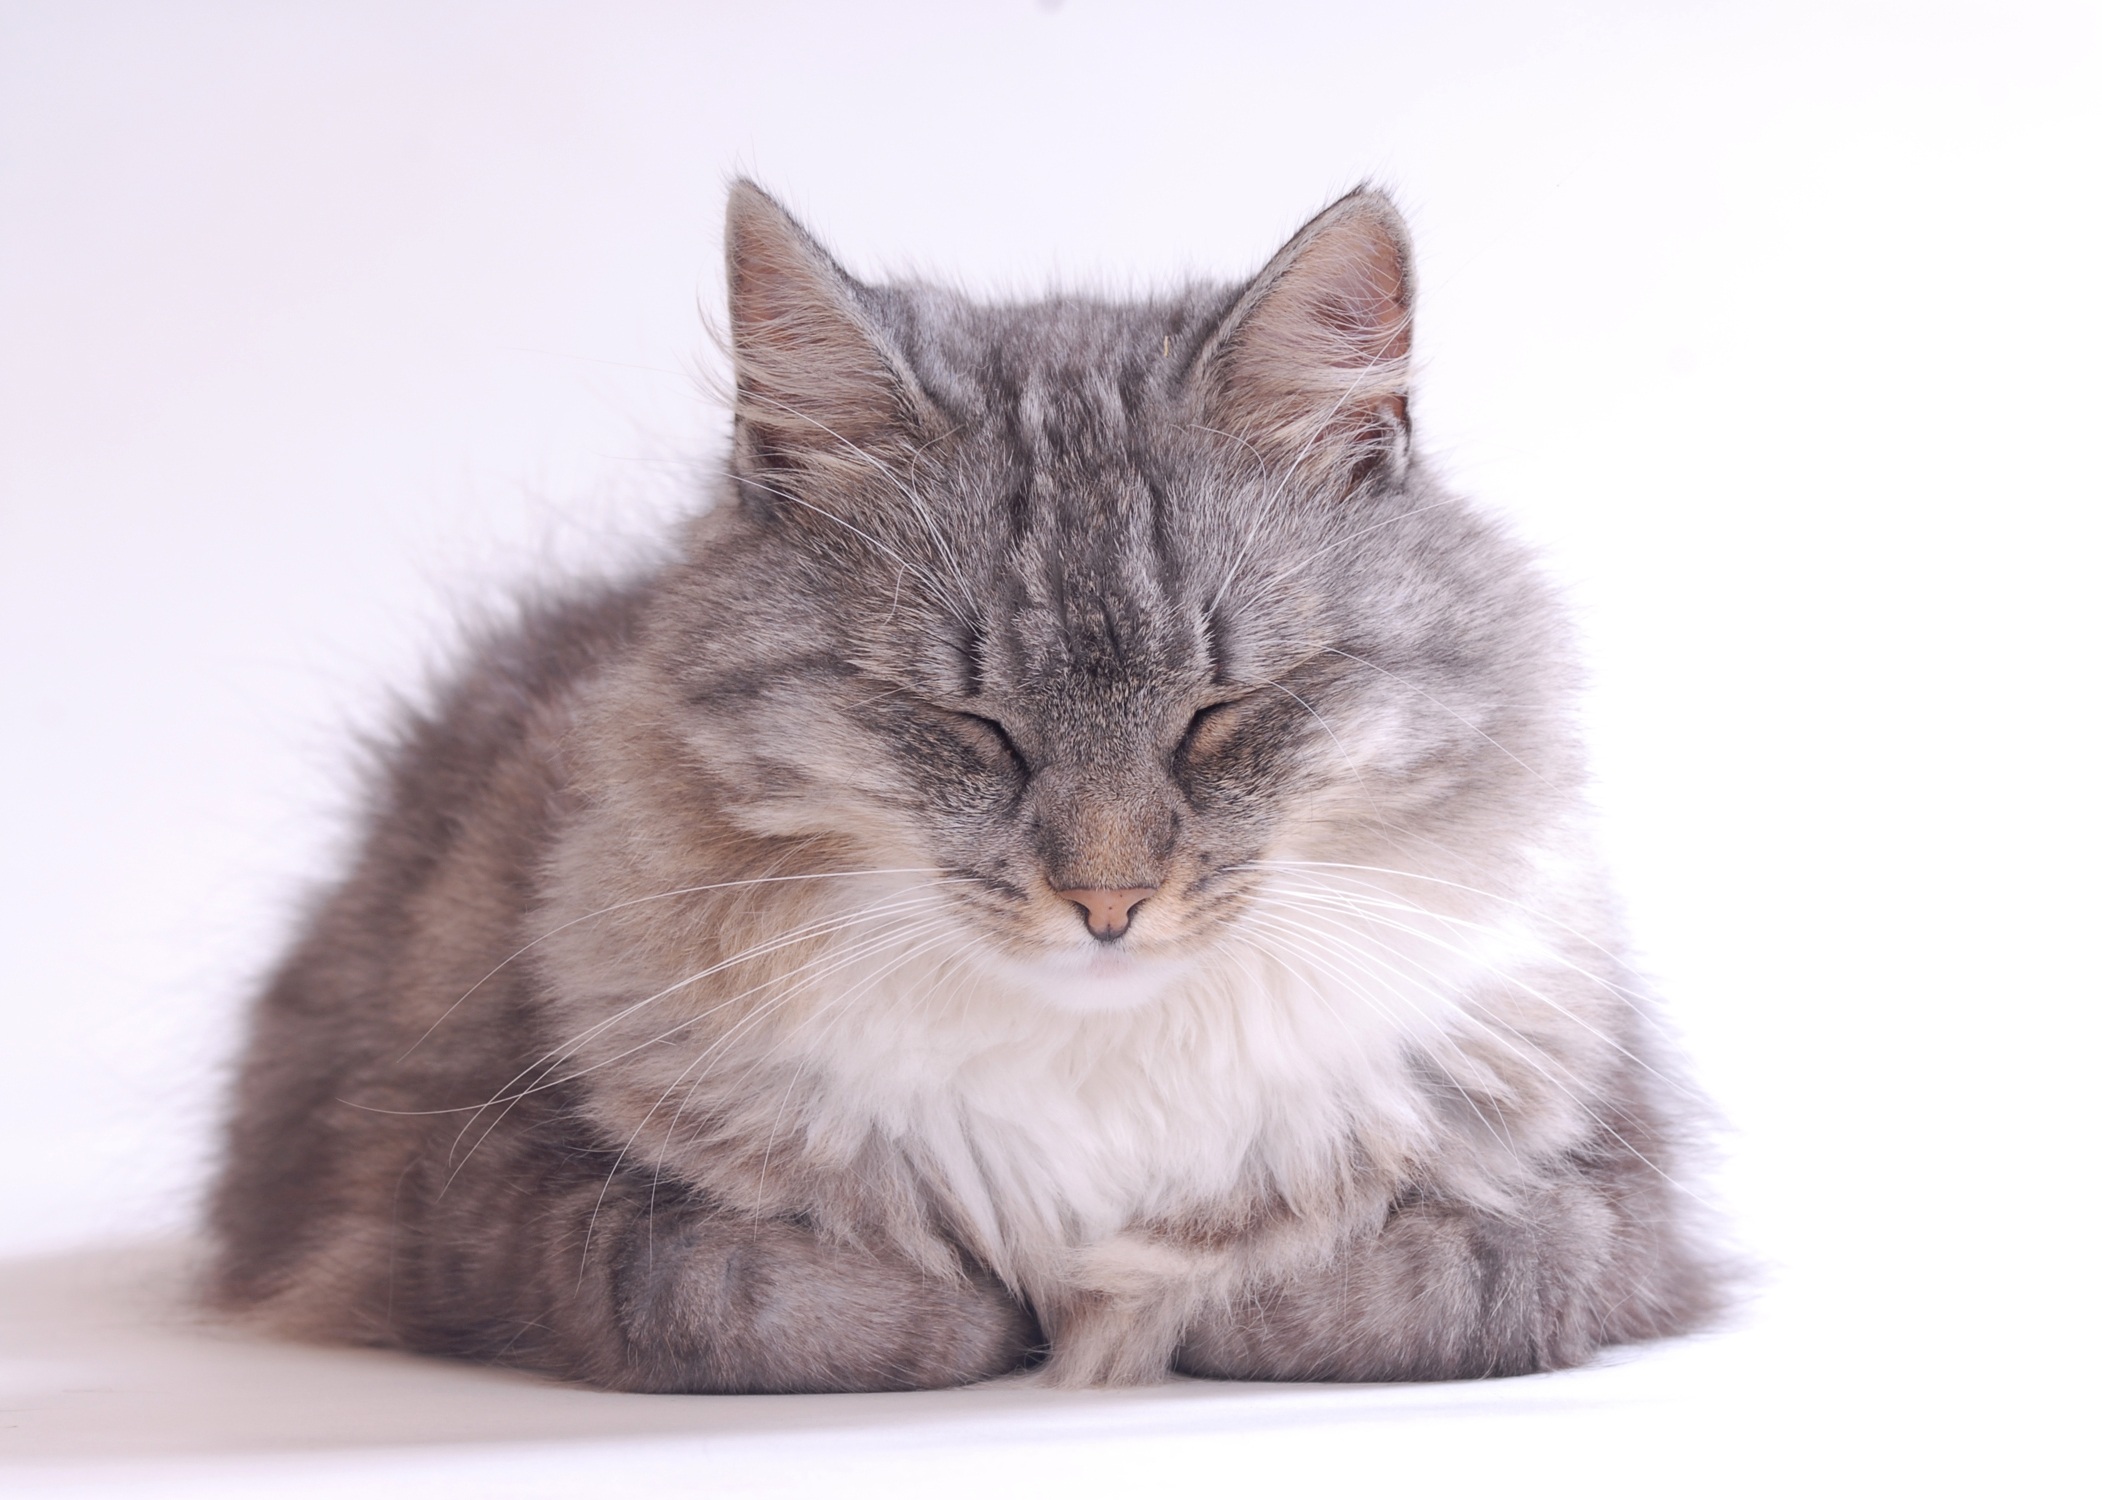
cat, mammal, whiskers, vertebrate, siberian, maine coon, tabby cat, norwegian forest cat, european shorthair, long haired cat, grey fur, small to medium sized cats, cat like mammal, nebelung, domestic short haired cat, pixie bob, domestic long haired cat, british semi longhair